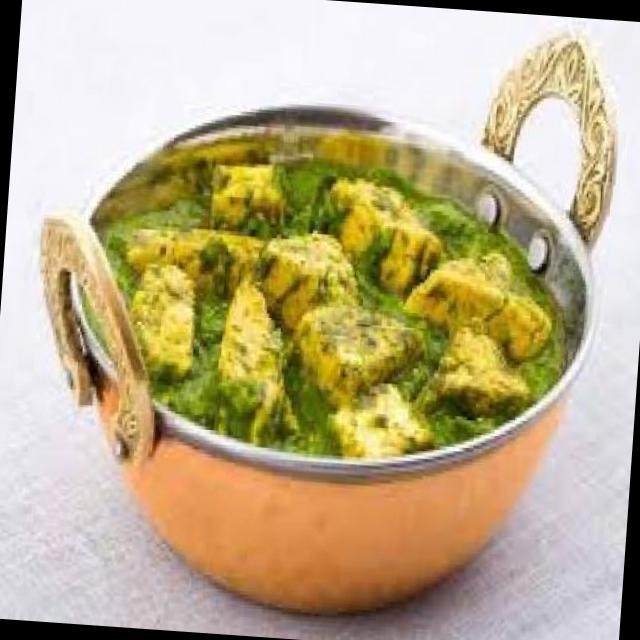
Dish: palak_paneer